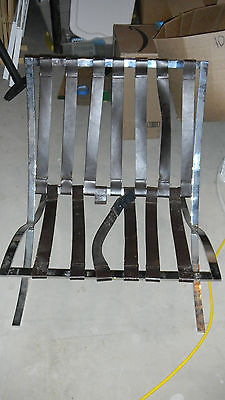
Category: chair